Verse of purification

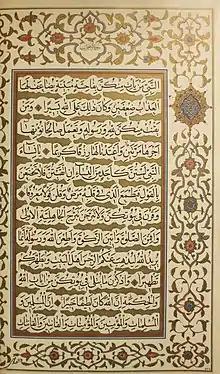
Verse of purification in a folio of the Quran, dating to the late Safavid period

Perhaps because the earlier injunctions in the verse of purification are addressed at Muhammad's wives, some Sunni authors, such as al-Wahidi, have exclusively interpreted the Ahl al-Bayt as Muhammad's wives. Others have noted that the last passage of this verse is grammatically inconsistent with the previous injunctions (masculine plural versus feminine plural pronouns). Thus the Ahl al-Bayt is not or is not limited to Muhammad's wives. Ibn Kathir, for instance, includes Ali, Fatima, and their two sons in the Ahl al-Bayt, in addition to Muhammad's wives. Indeed, certain Sunni hadiths support the inclusion of Muhammad's wives in the Ahl al-Bayt, including some reports on the authority of Ibn Abbas and Ikrima, two early Muslim figures.